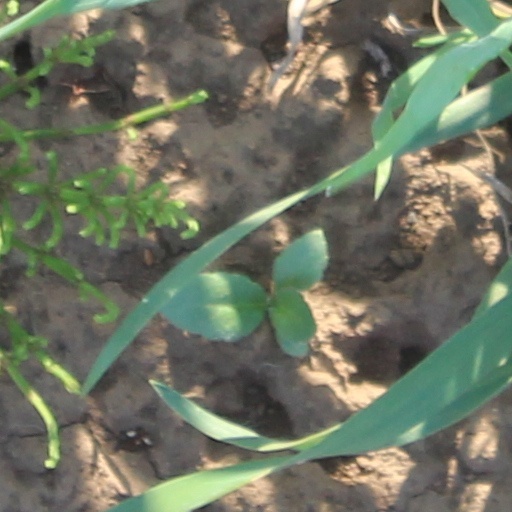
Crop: wheat